Pokkén Tournament

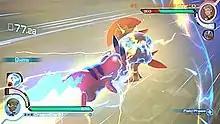
Pikachu hitting Weavile with his Burst Attack in the Nintendo Switch version

"Pokkén Tournament" is a fighting game in which two fighters battle against each other using various Pokémon, with gameplay shifting between "Field Phase" where the Pokémon move freely around the arena similar to "Power Stone" and "", and "Duel Phase" where they move relative to each other similar to the "Tekken" games. Unlike most arcade fighting games, which use a traditional joystick and buttons, the arcade version is played using console-style controllers, which are designed so that players who are not used to arcade sticks can get into the game more easily.